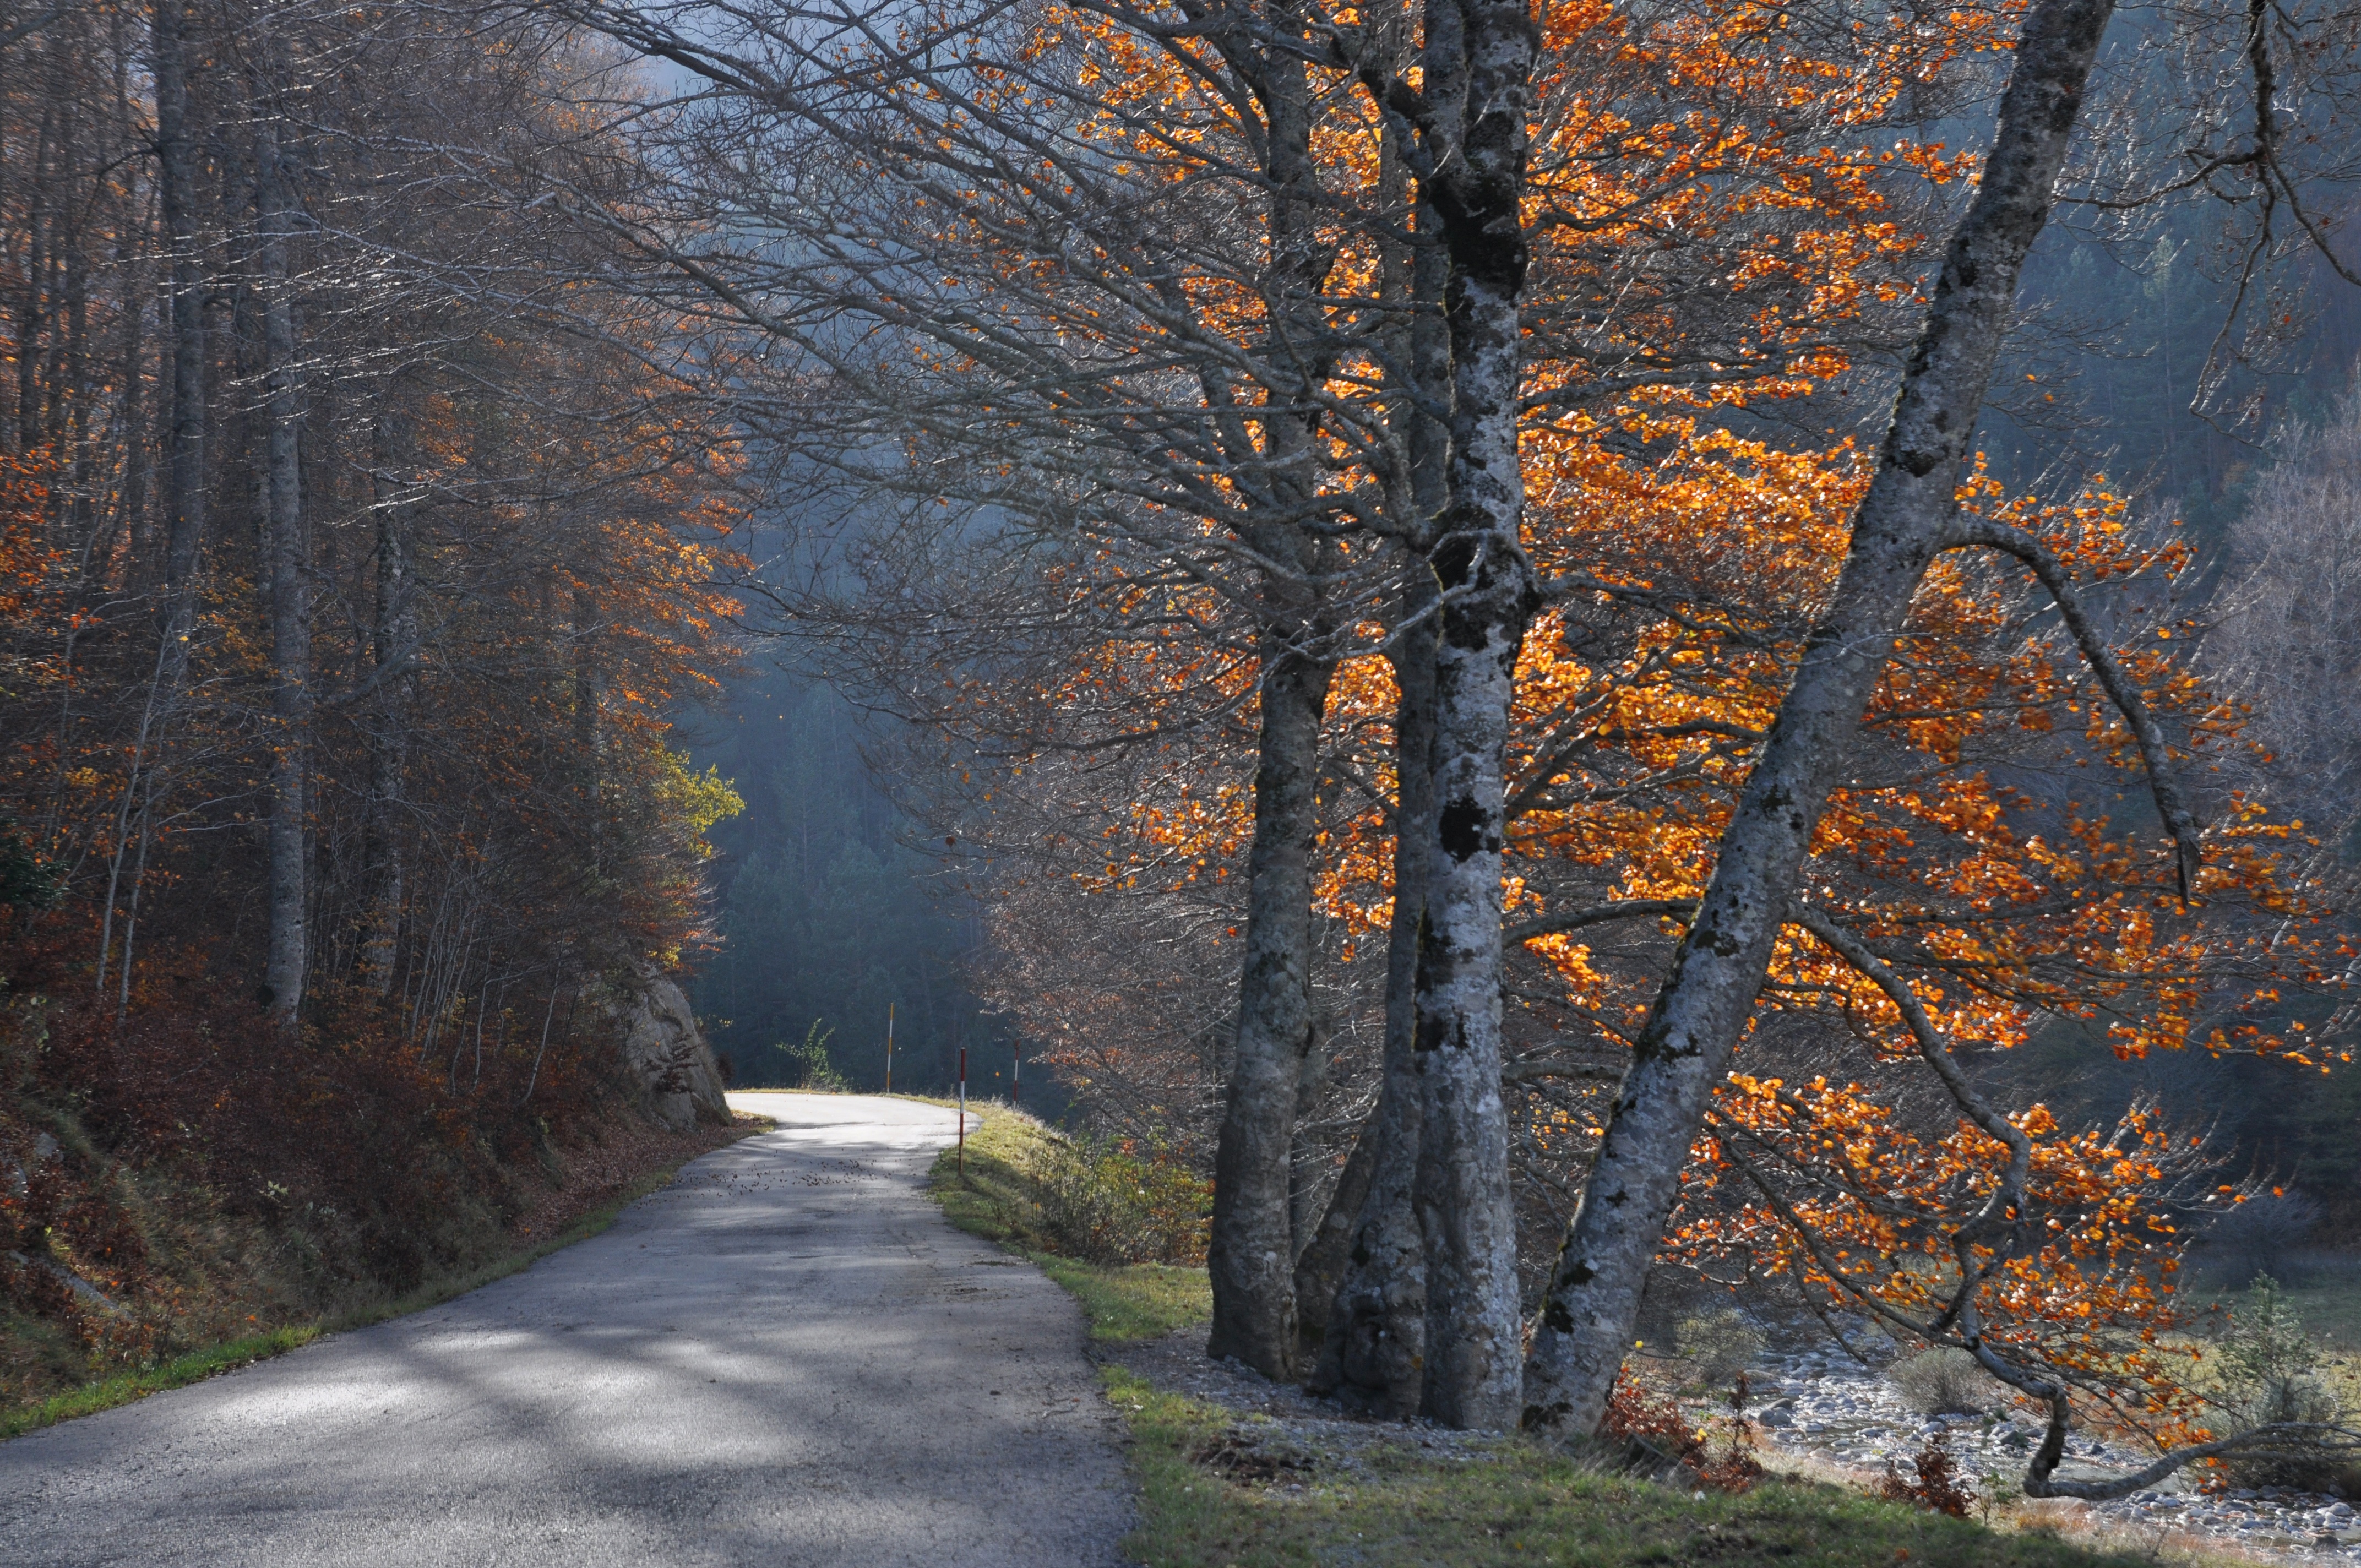
landscape, tree, nature, forest, wilderness, branch, snow, winter, plant, road, sunlight, morning, leaf, fall, frost, color, autumn, weather, season, spain, woodland, habitat, pyrenees, huesca, natural environment, atmospheric phenomenon, woody plant, small mountain